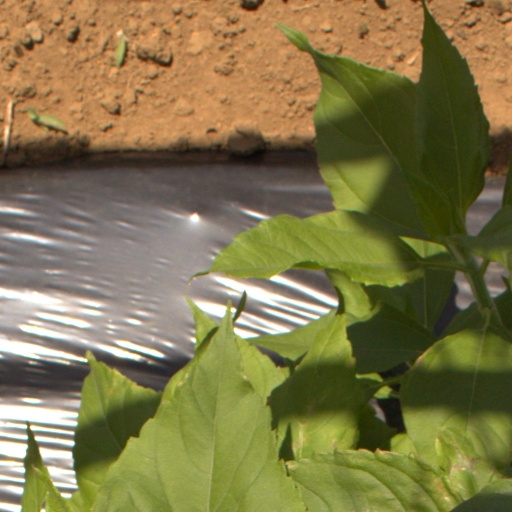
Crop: Jerusalem artichoke